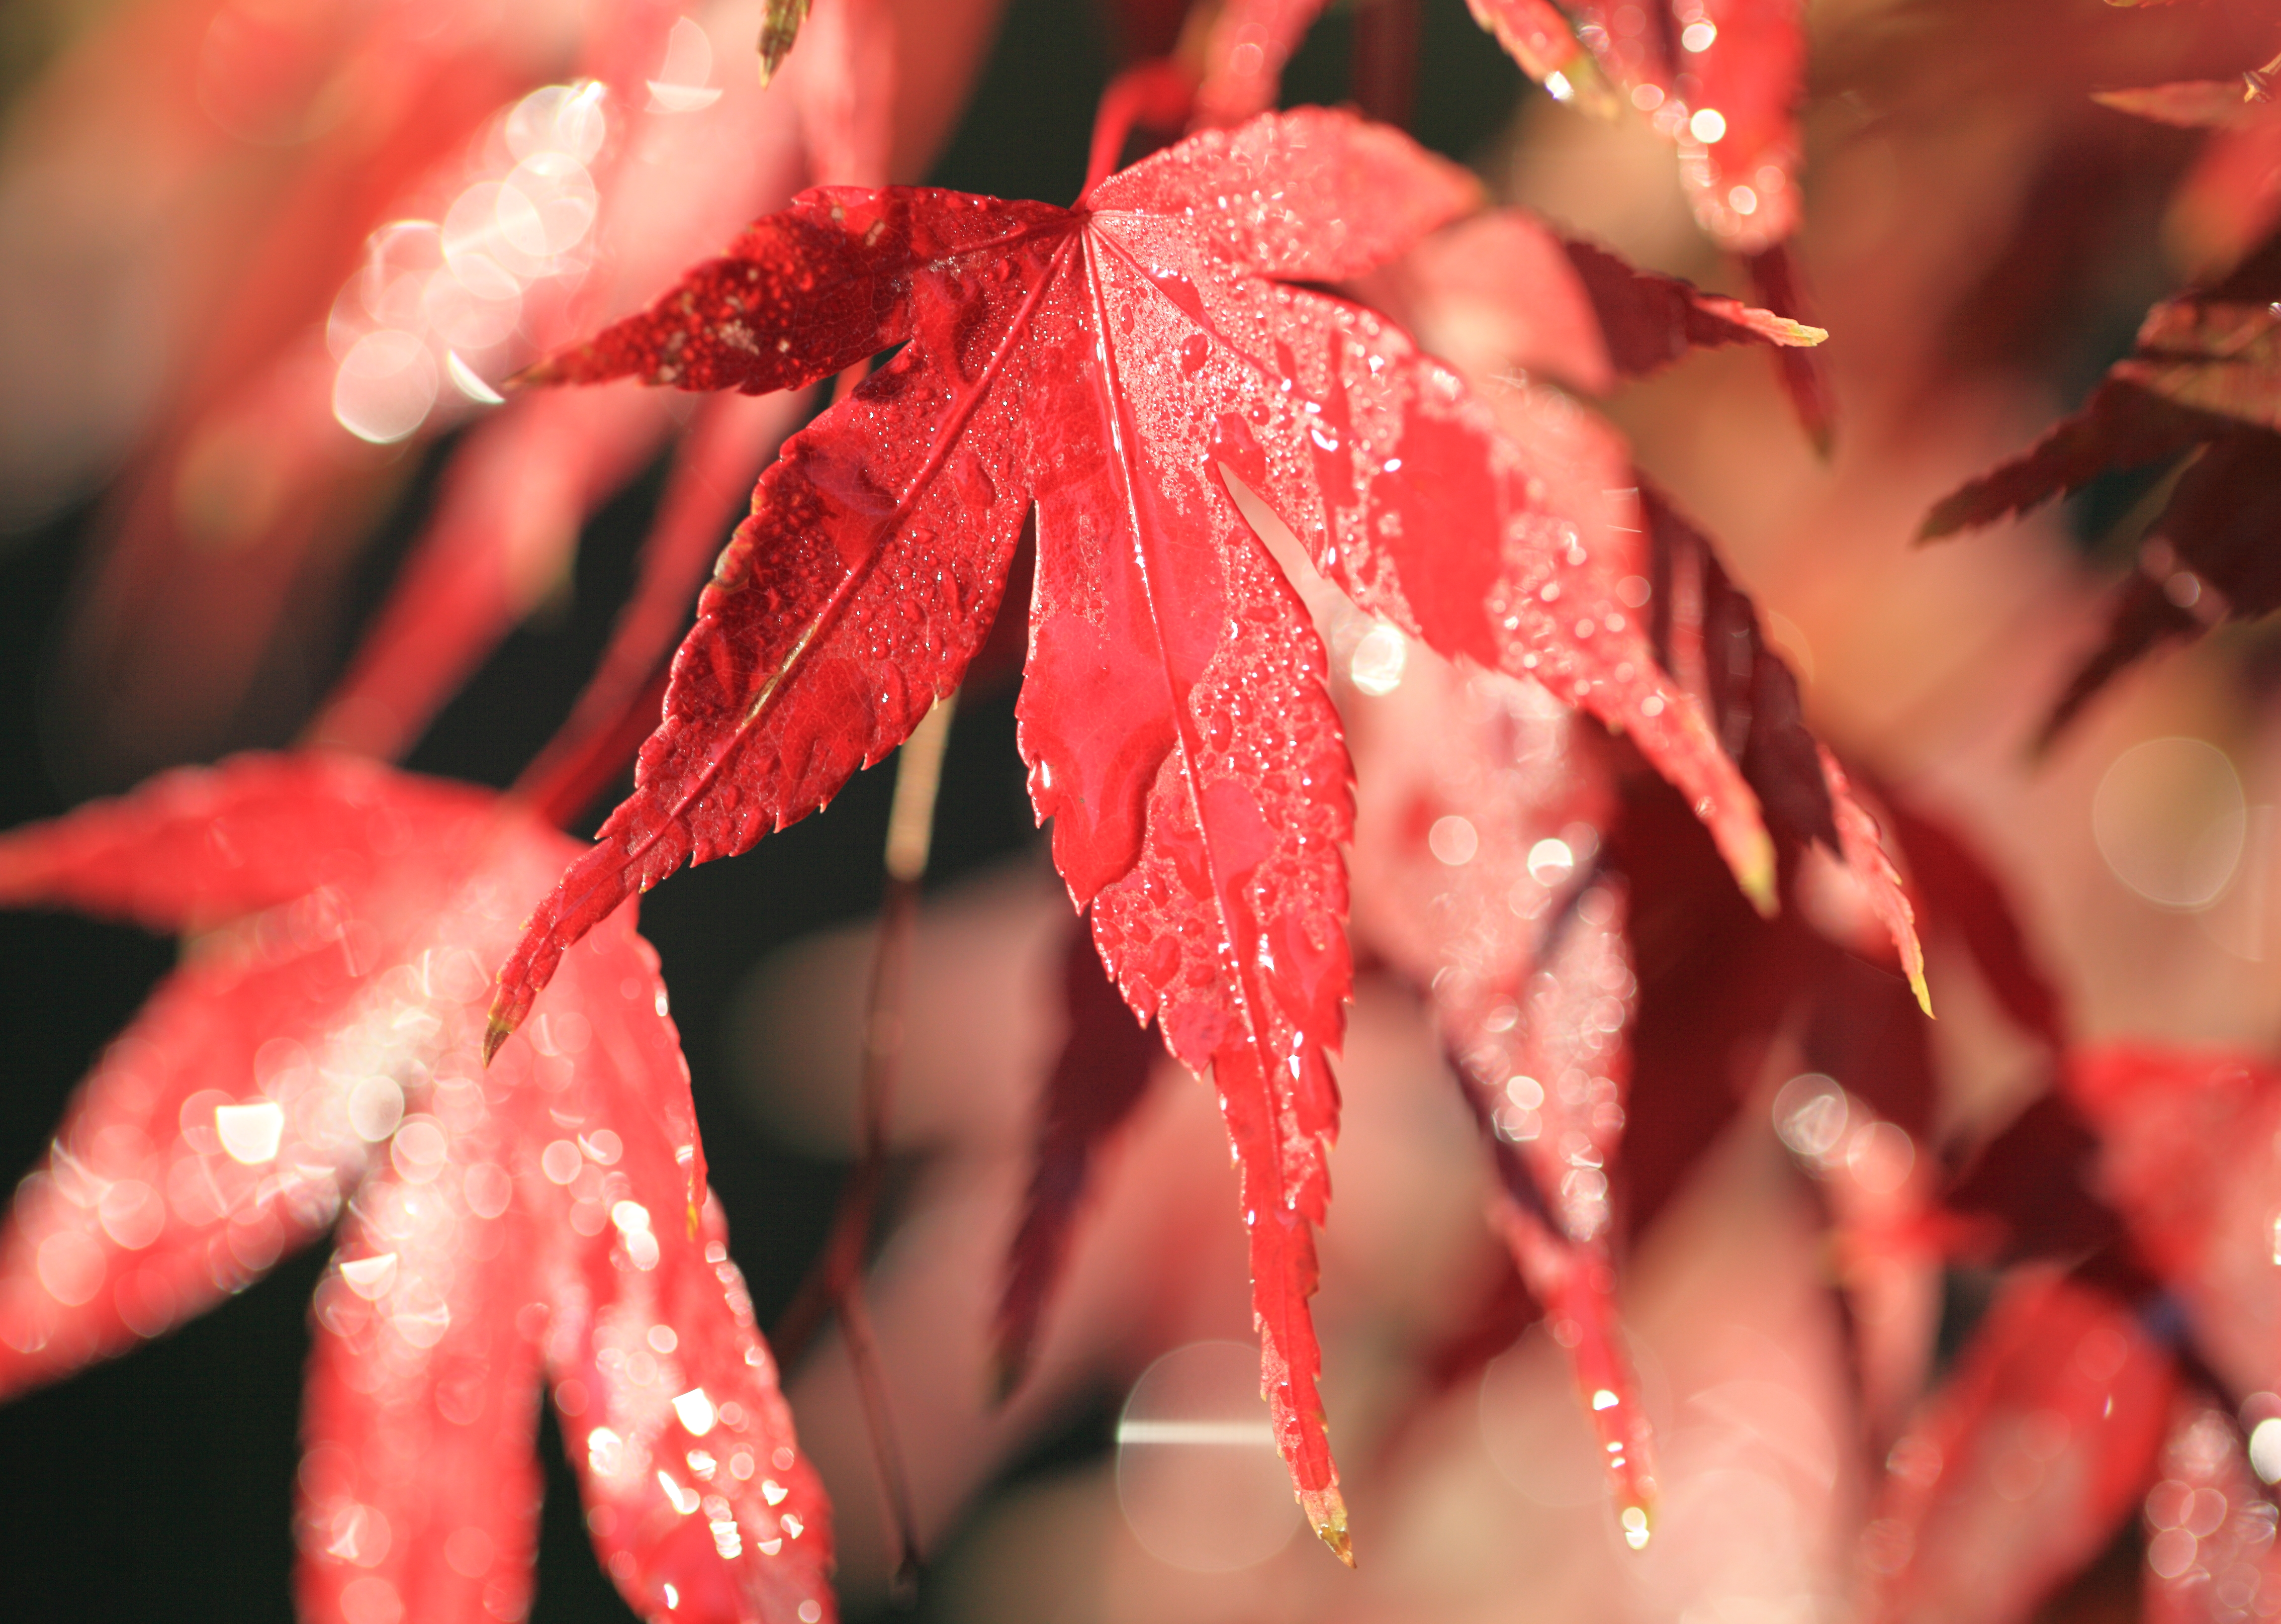
tree, branch, plant, leaf, fall, flower, petal, food, spring, high, red, produce, autumn, season, maple, maple tree, maple leaf, close up, tokyo, shrub, 5d, hires, markii, hi, res, resolution, acer, koganei, musashinopark, macro photography, flowering plant, woody plant, land plant